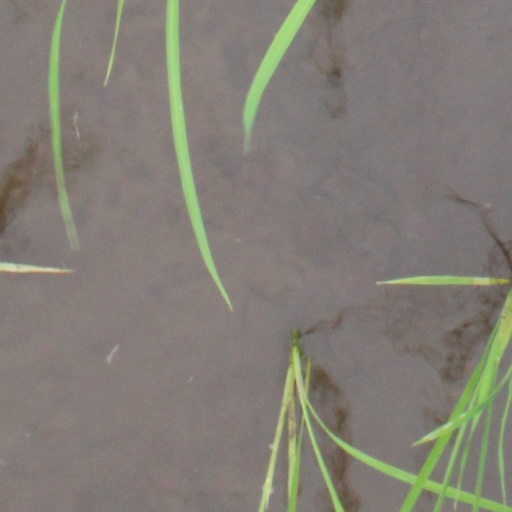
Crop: rice